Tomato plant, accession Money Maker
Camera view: horizontal (90 deg, fisheye); turntable rotation: 330 degrees
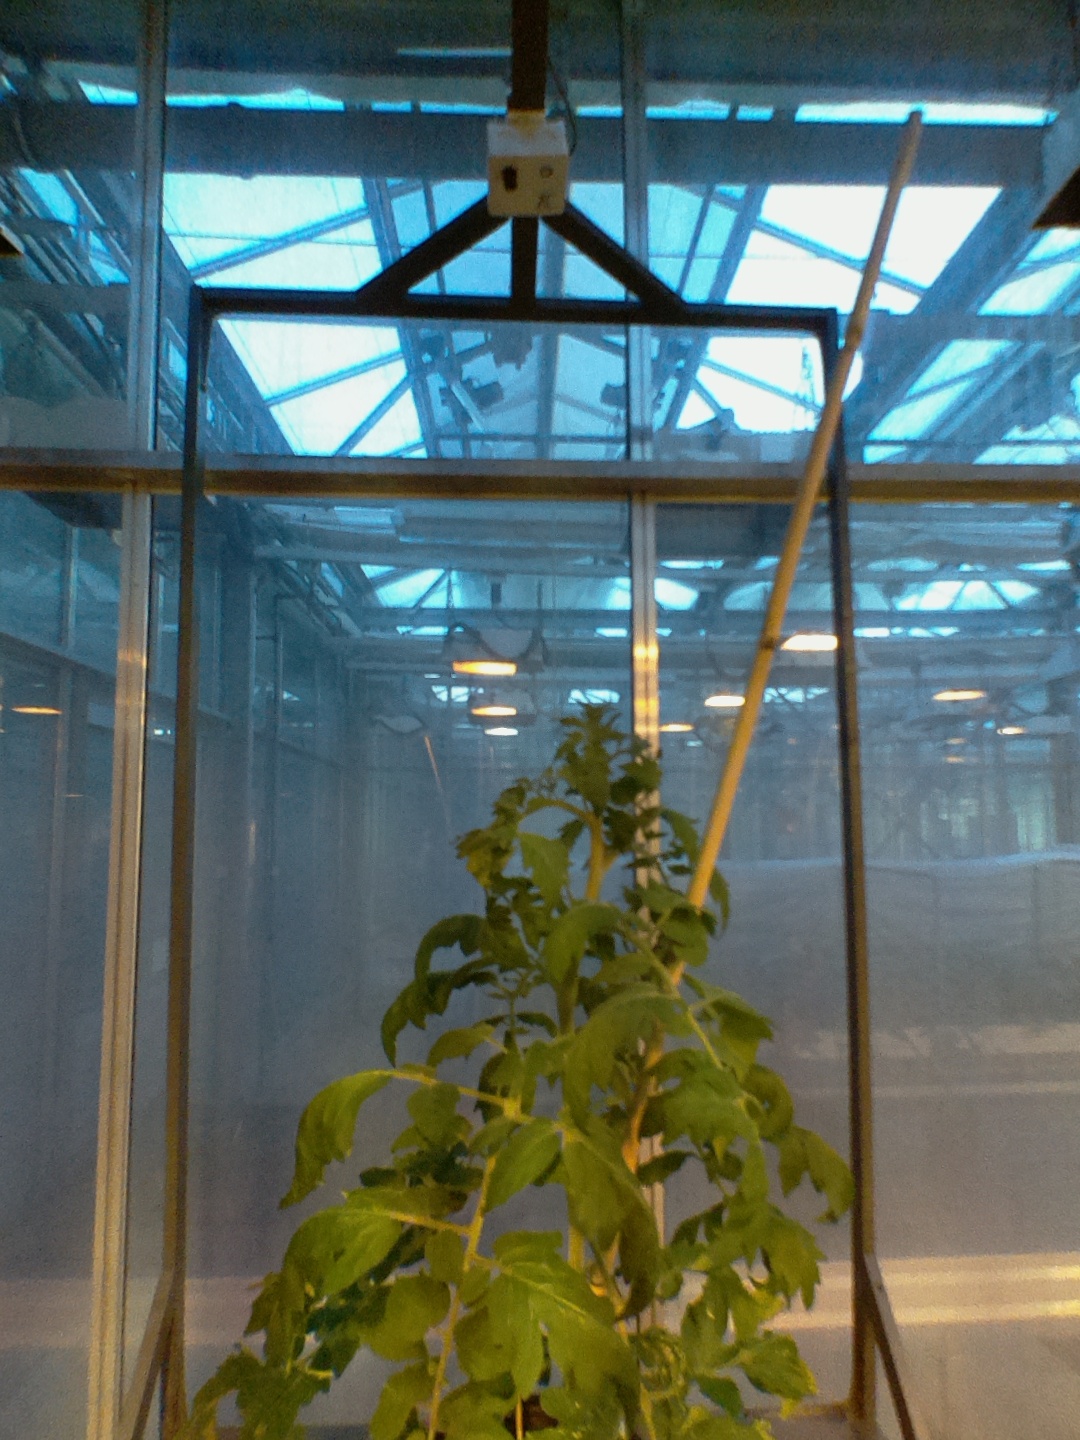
BBCH growth stage 60: First flowers open